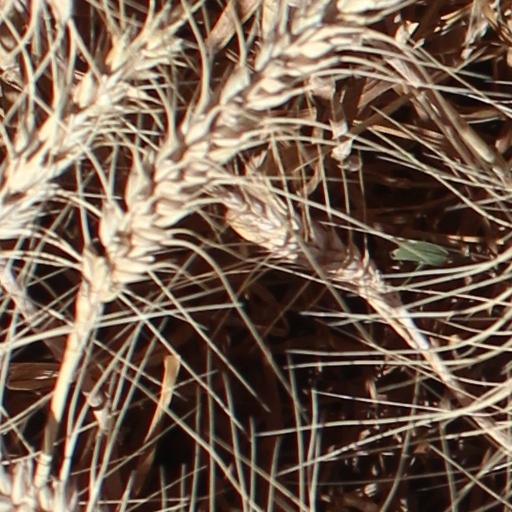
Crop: wheat